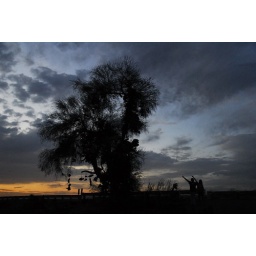
Our additon to the shoe tree near Amboy California